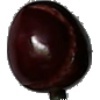
Label: cherry